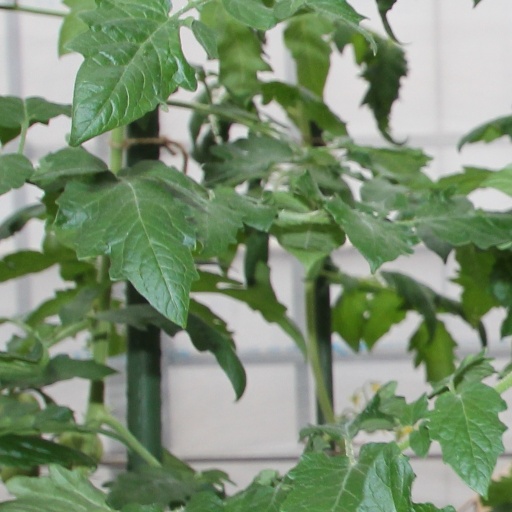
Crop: tomato